British heavy tanks of the First World War

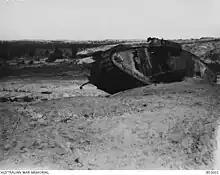
Destroyed British Mark I female tank at the Second Battle of Gaza

The Mark IX was a troop carrier and infantry supply vehicle – among the first tracked armoured personnel carriers not counting experiments with the lengthened Mk Vs. Thirty-four were built out of an order for 200.